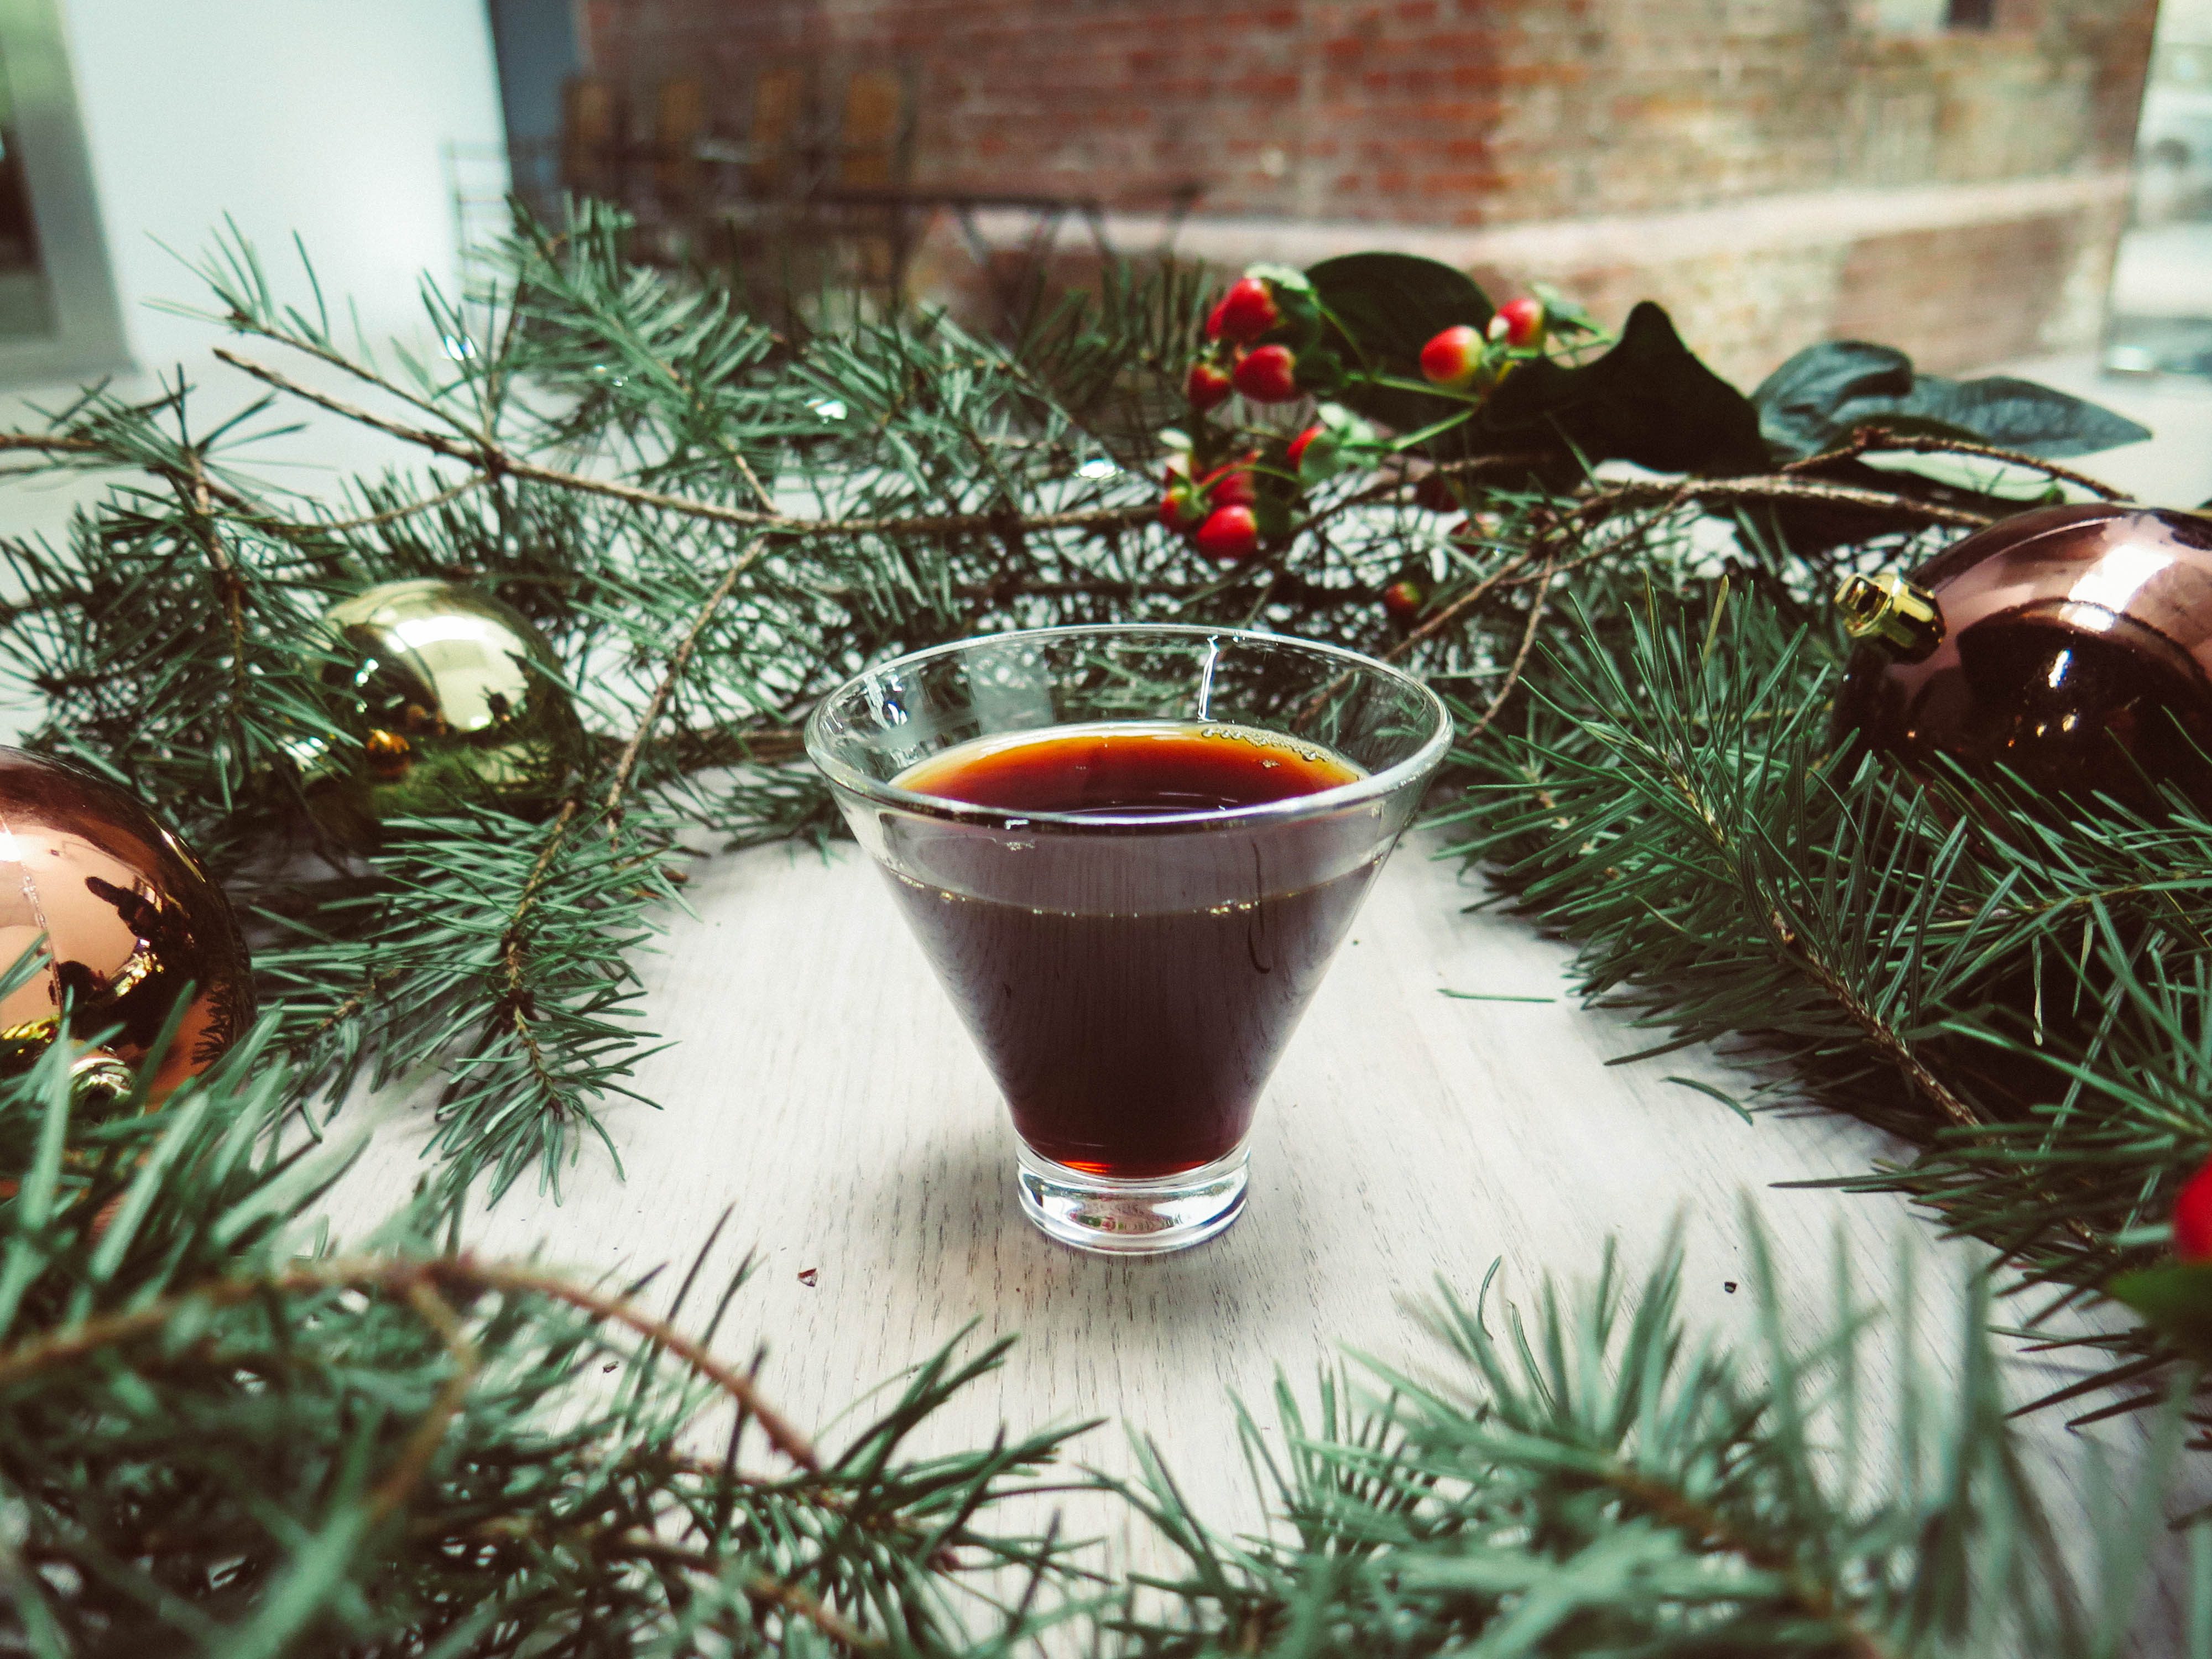
table, tree, flower, decoration, holiday, christmas, decor, christmas tree, wreath, christmas decoration, drinking glass